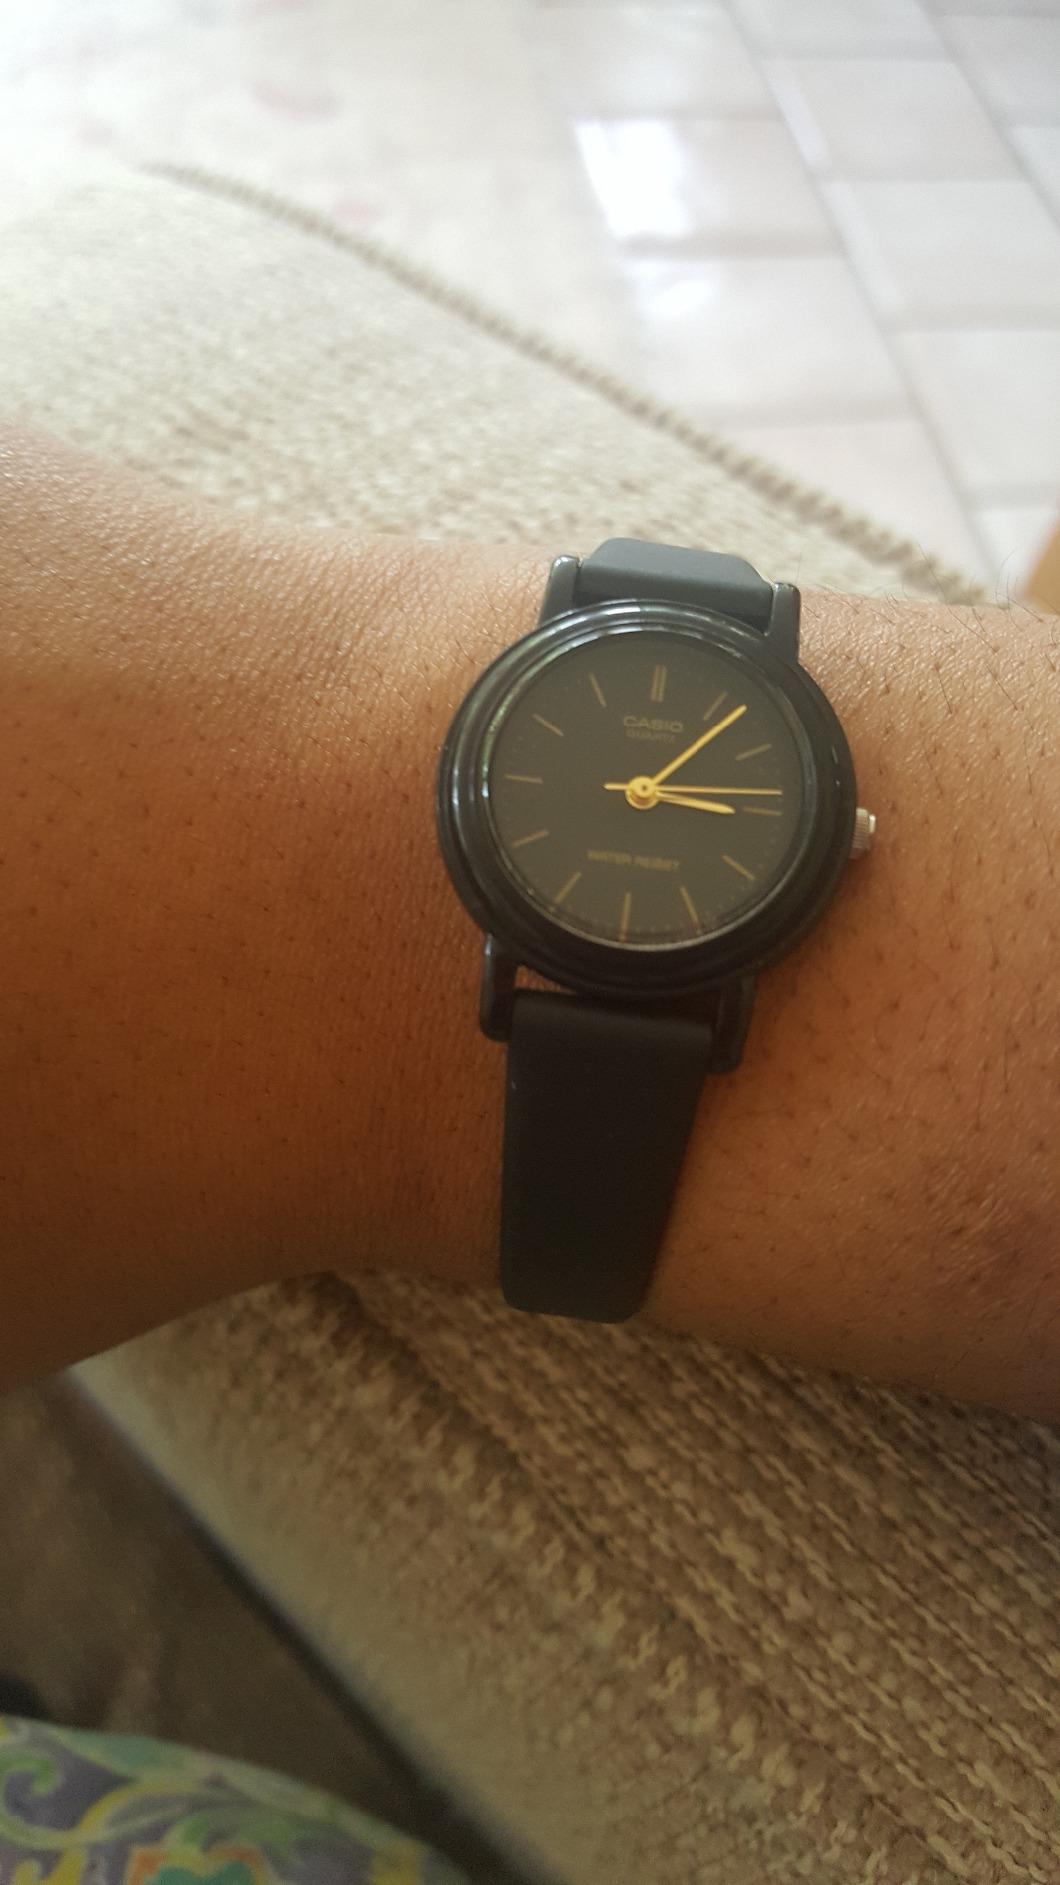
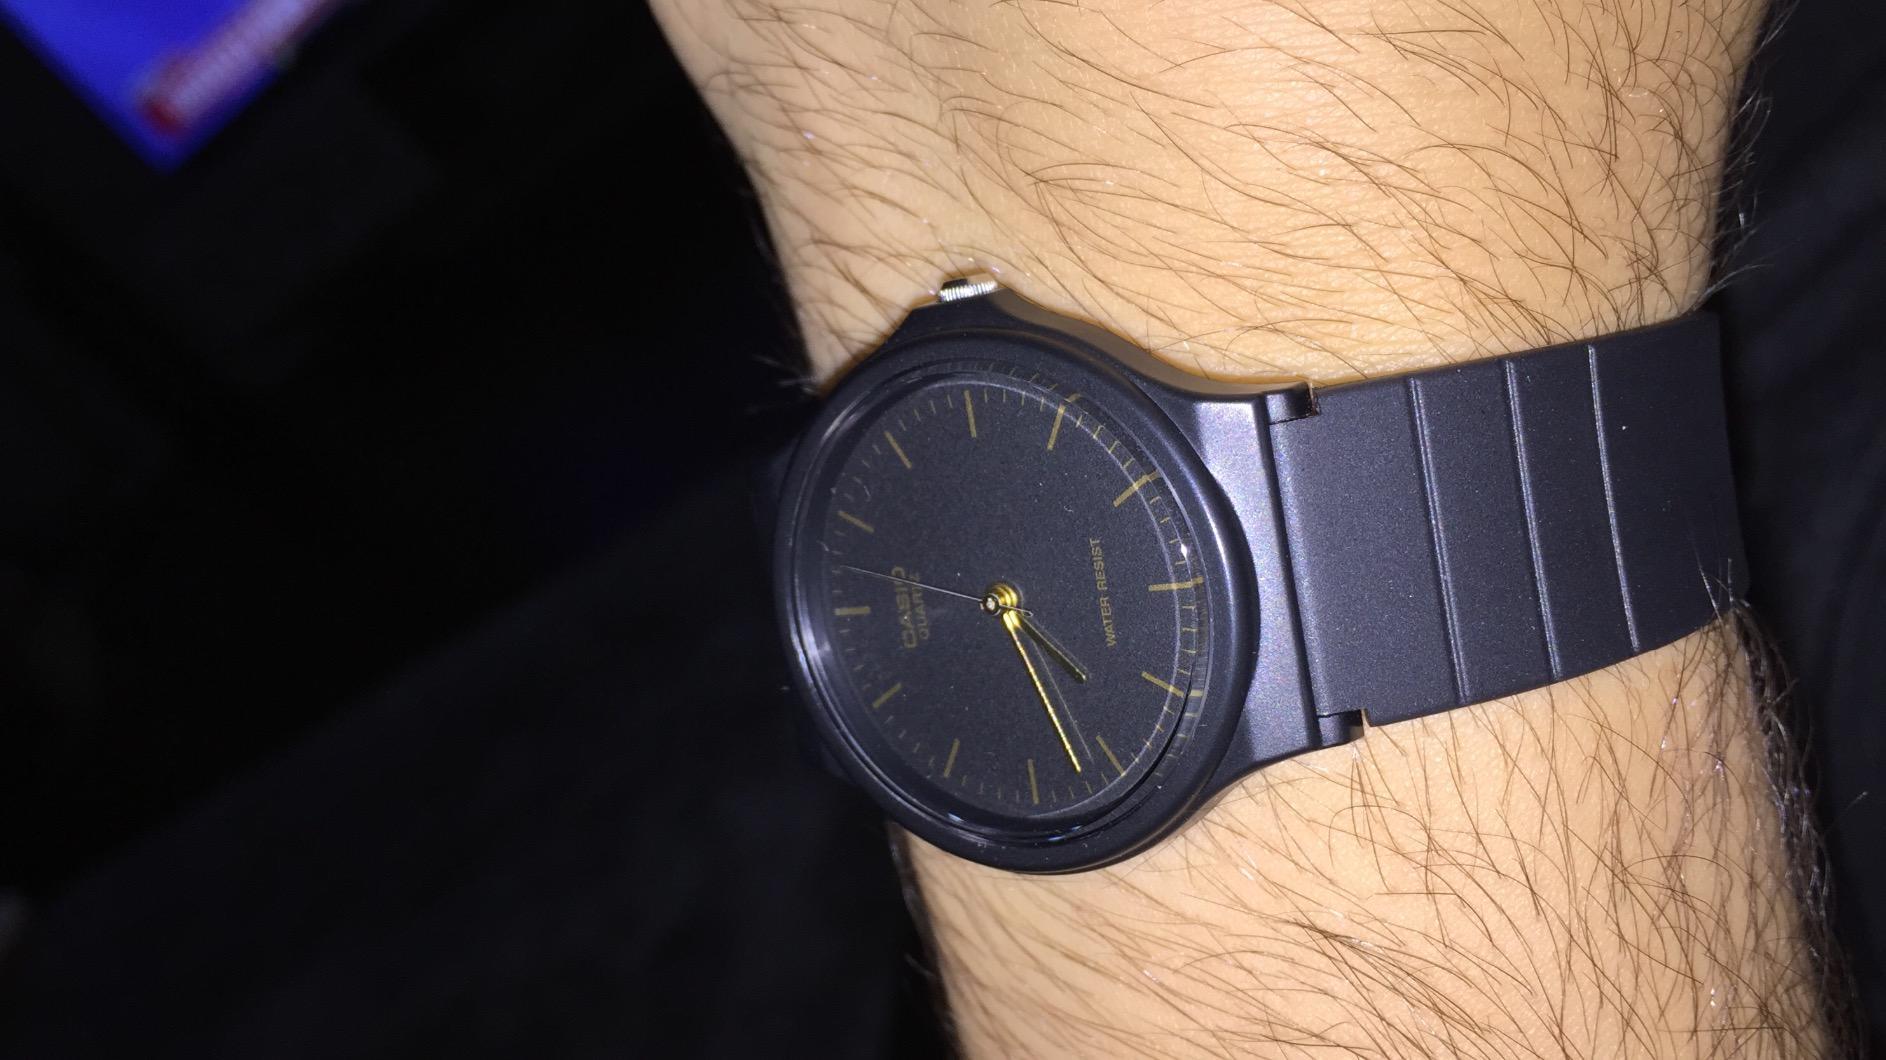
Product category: accessories_watch
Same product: no